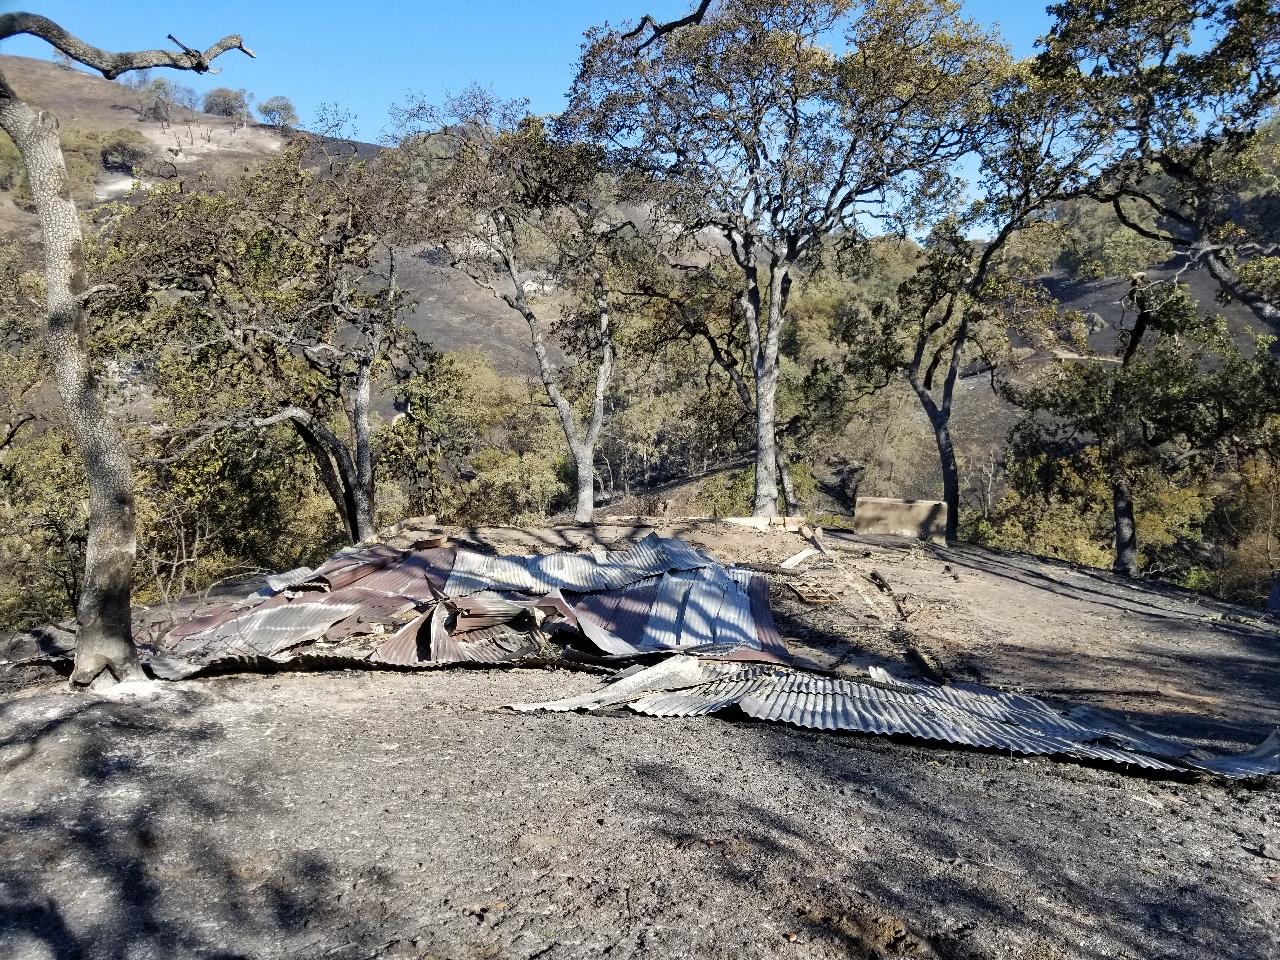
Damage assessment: destroyed